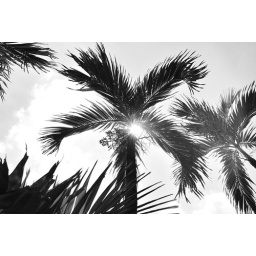
even in black and white some rays of sunshine still stands out! - loyola memorial park